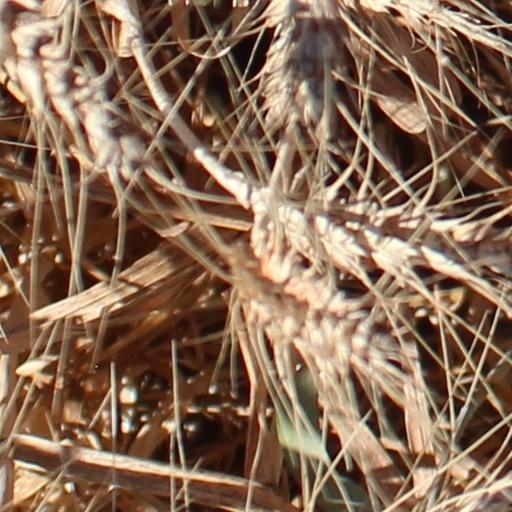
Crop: wheat